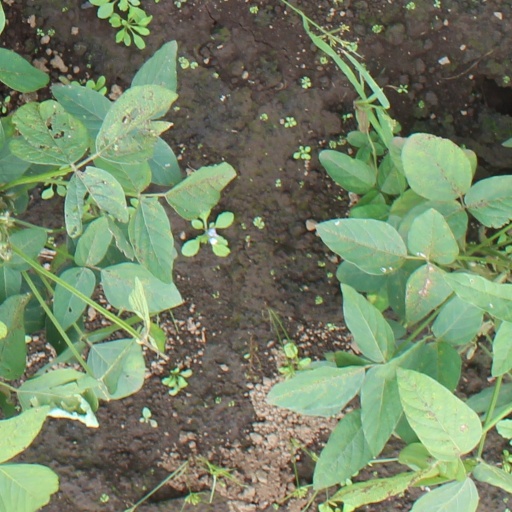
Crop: soybean